Gemma Chan

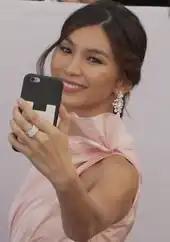
Chan at the 2019 Screen Actors Guild Awards

Also in 2018, Chan co-starred as Astrid Leong-Teo in the film "Crazy Rich Asians". Originally asked to portray the lead, Chan preferred the "more intriguing" role of Astrid. She first heard about the novel "Crazy Rich Asians" in a text message from her sister, read it on holiday, and "fell in love with Astrid". On her role, Chan stated that "what you see with Astrid is not necessarily what you get. There are layers to her ... [she] seemingly has it all together. The film became the highest-grossing romantic comedy of the decade and received critical acclaim for its cast, visuals and on-screen representation. "The Hollywood Reporter" lauded Chan as "a radiant presence who lights up her every scene".